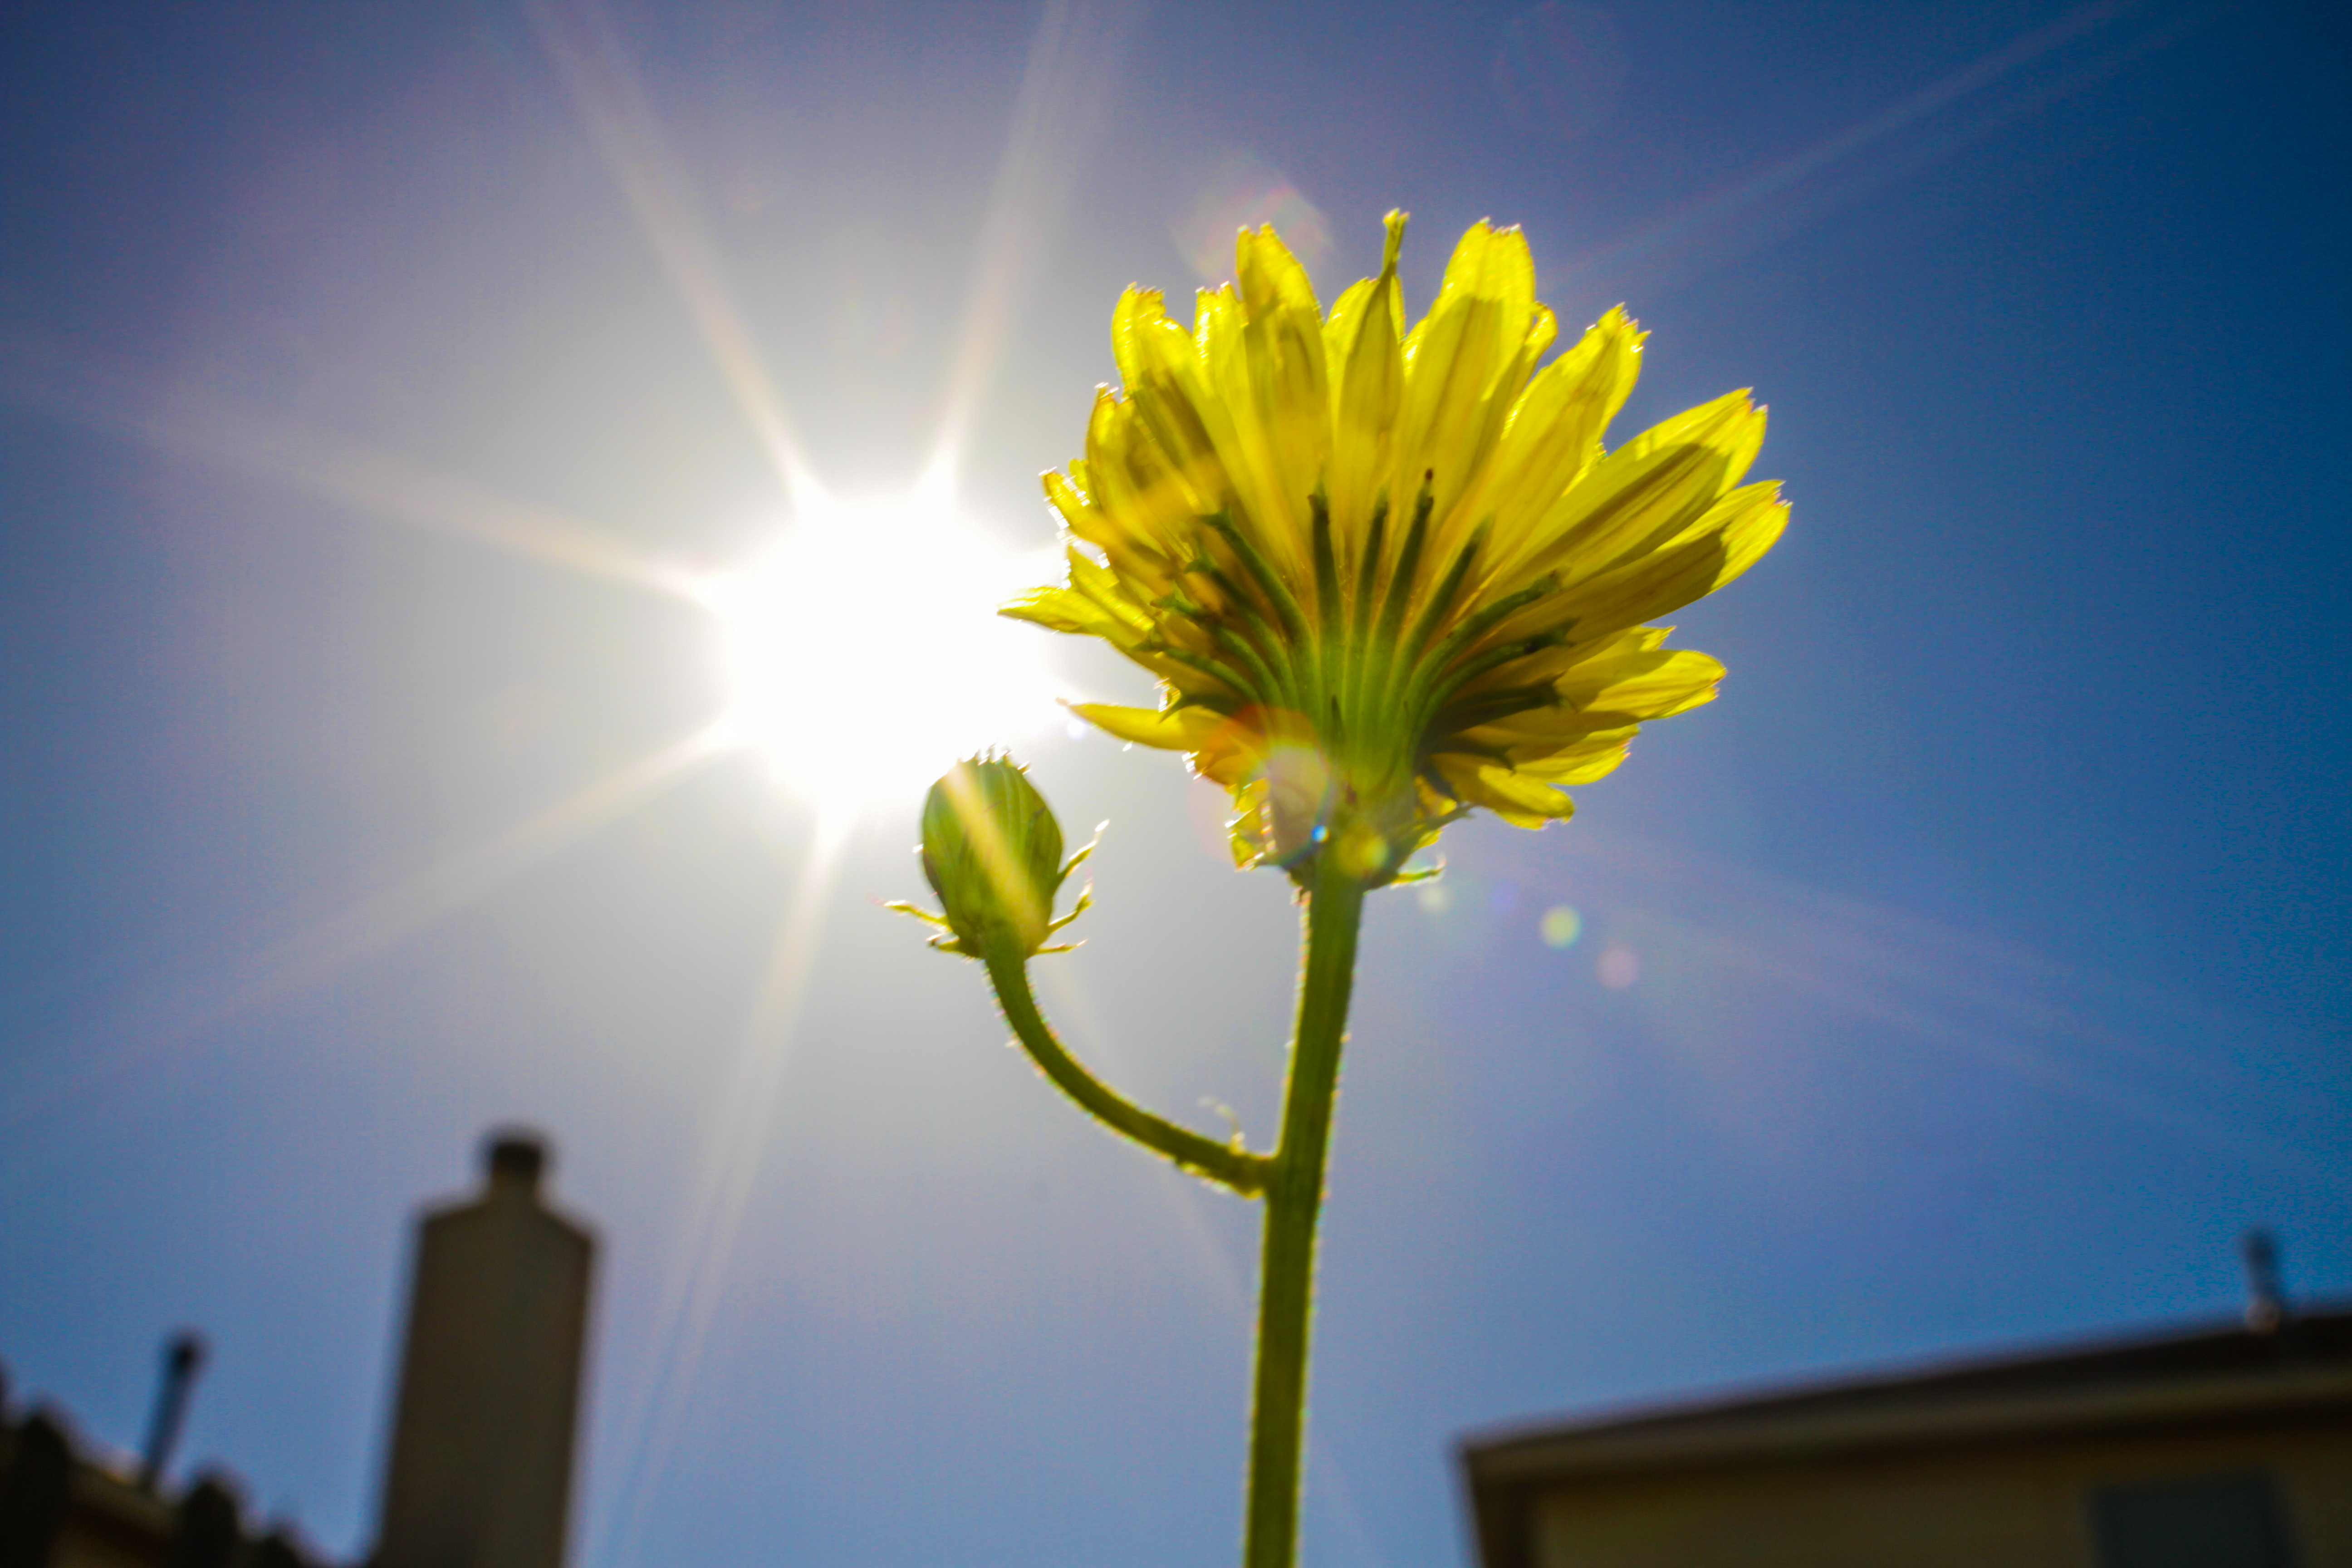
nature, wildflower, flower, sun, blue sky, canon 7d, yellow, sky, flora, plant, morning, sunlight, dandelion, daytime, petal, daisy family, cloud, plant stem, spring, macro photography, flowering plant, daisy, computer wallpaper